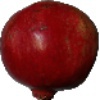
Label: pomegranate